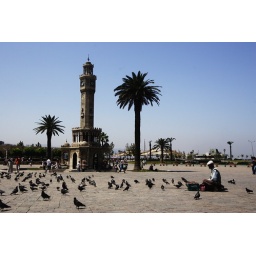
The square and the tower in it compose the sign of Izmir, Turkey.